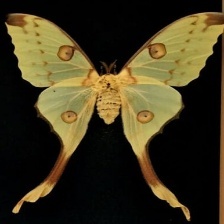
Species: COMET MOTH